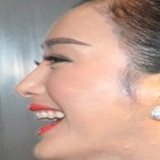
diễn viên Tần Lam